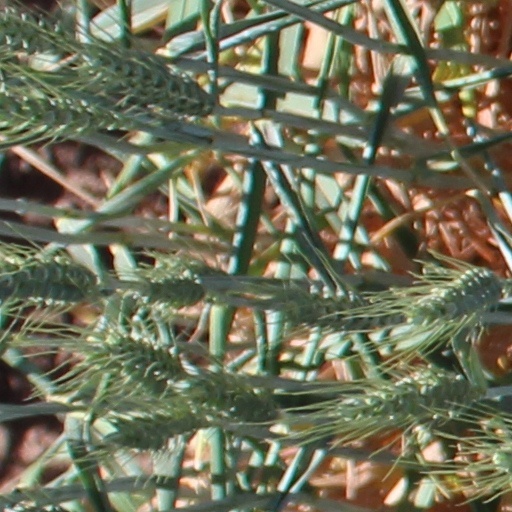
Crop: wheat